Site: brandenburg
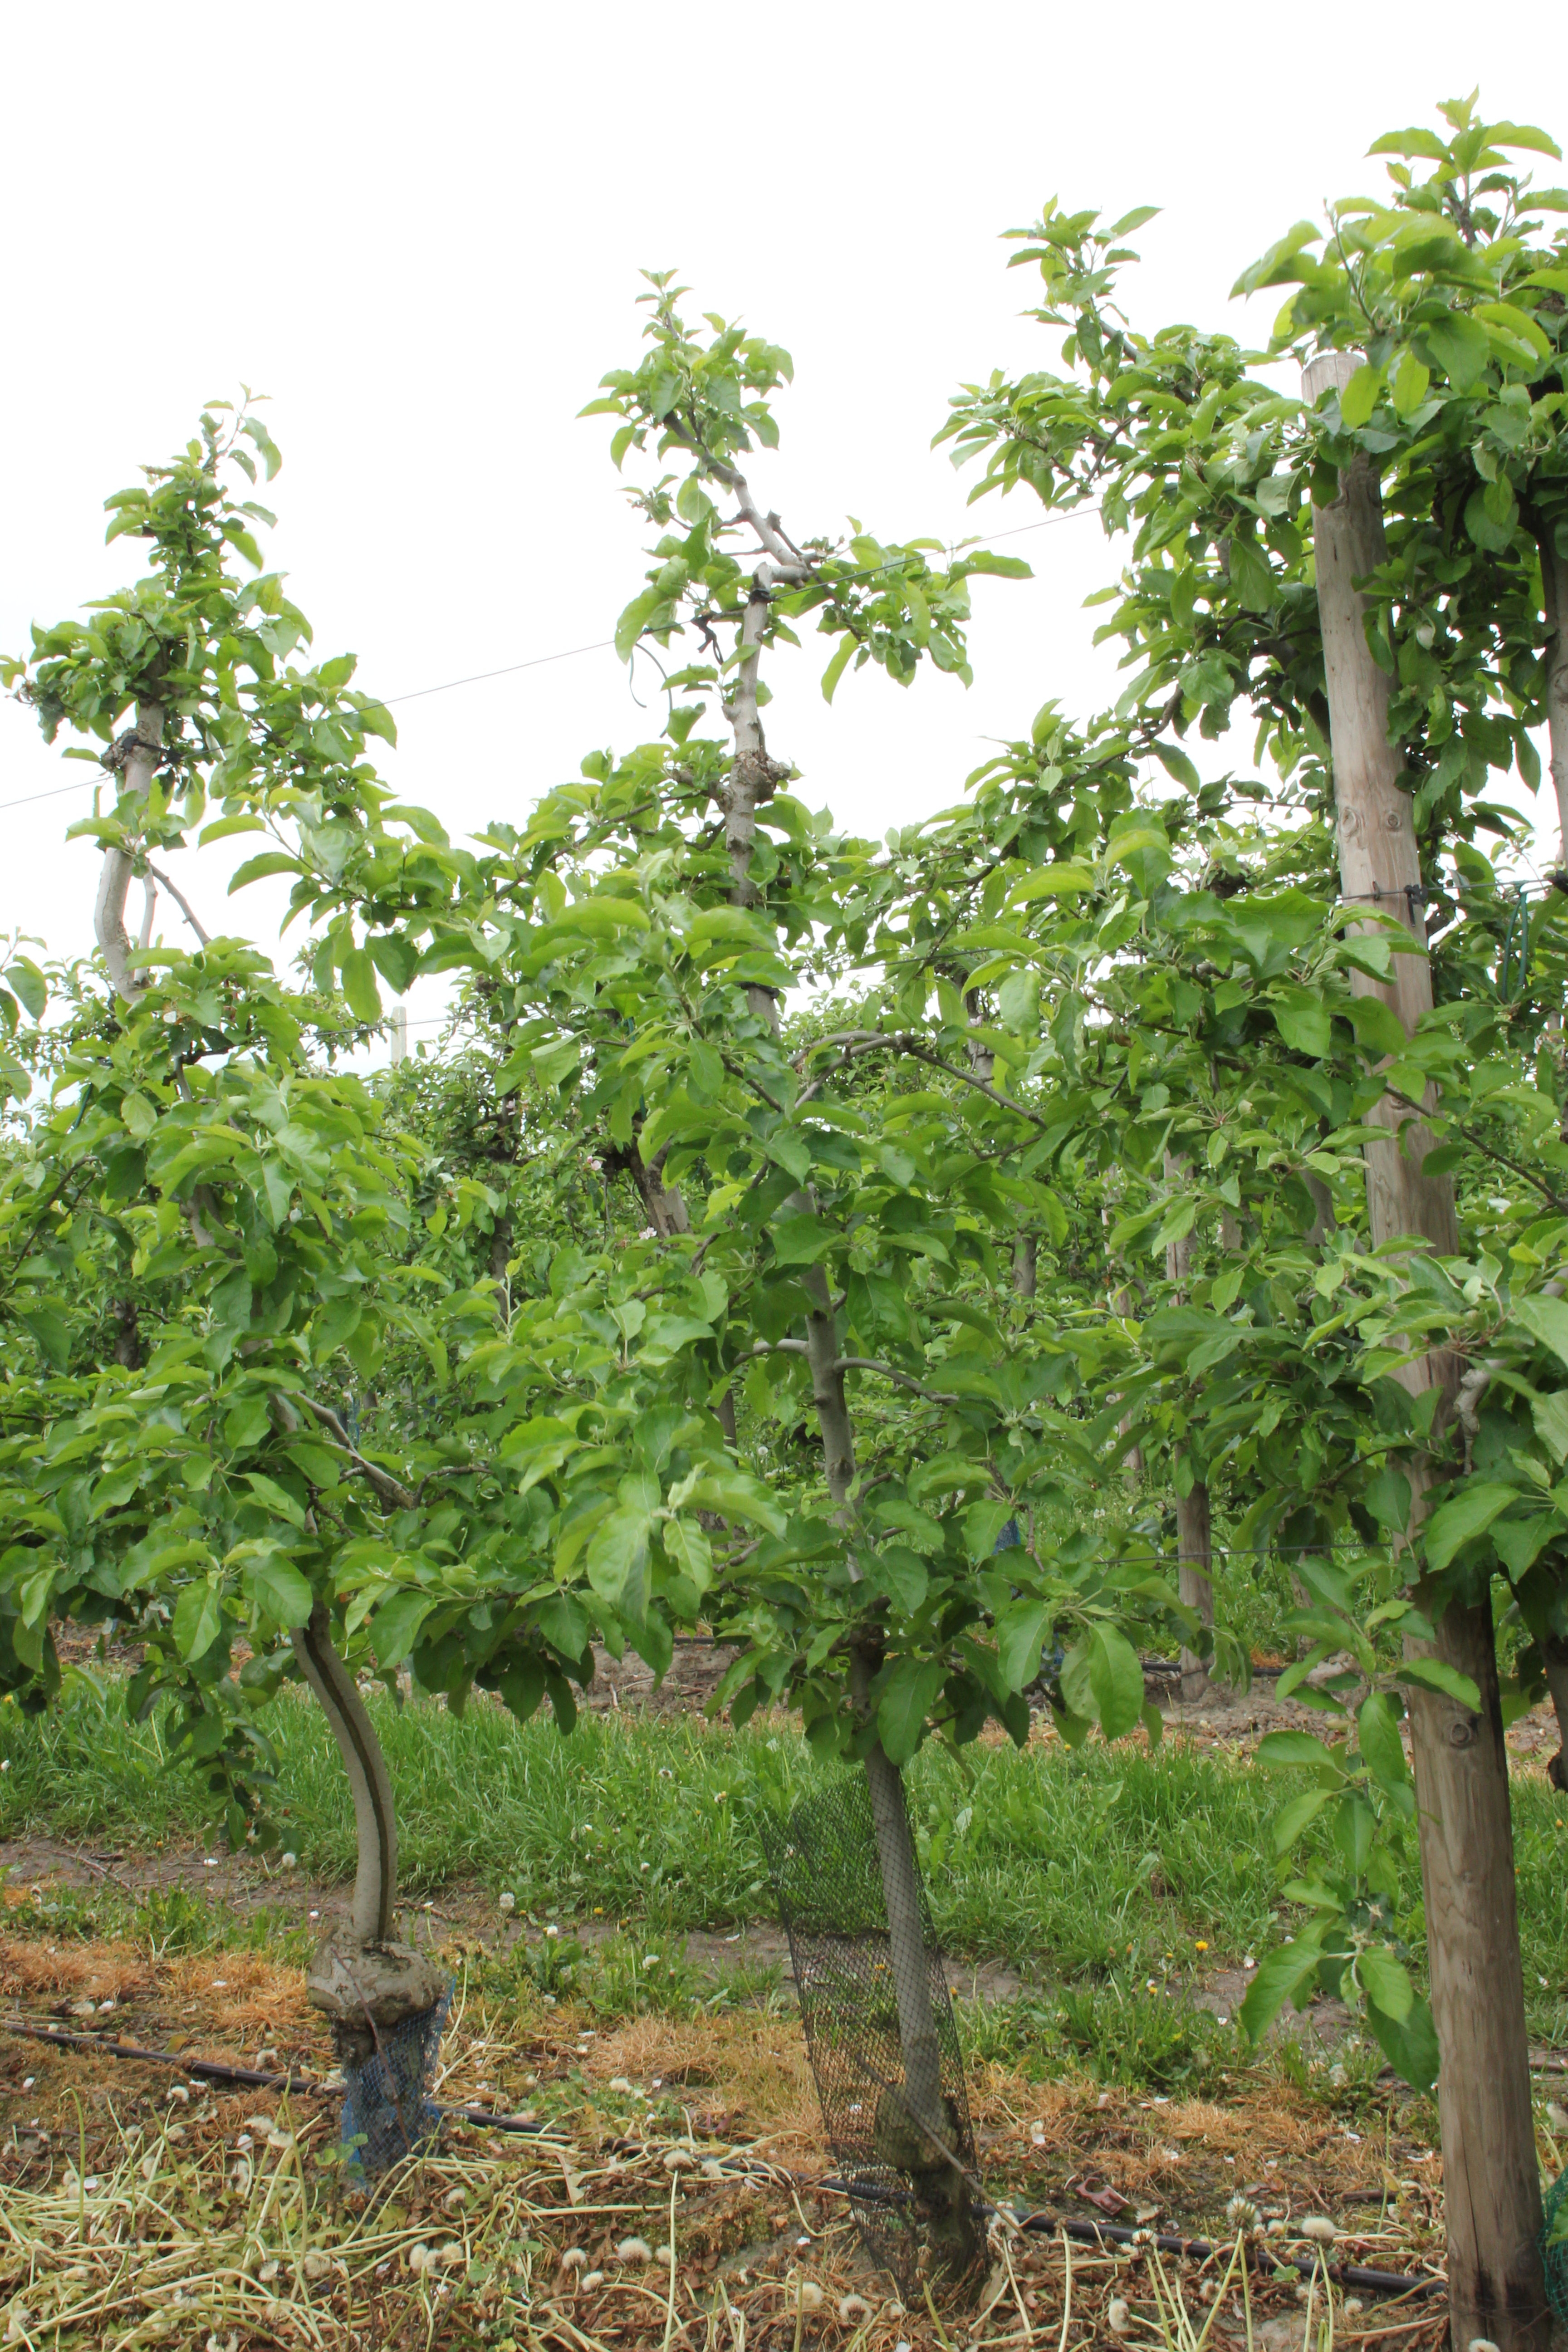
Growth stage (BBCH 67): Flowering